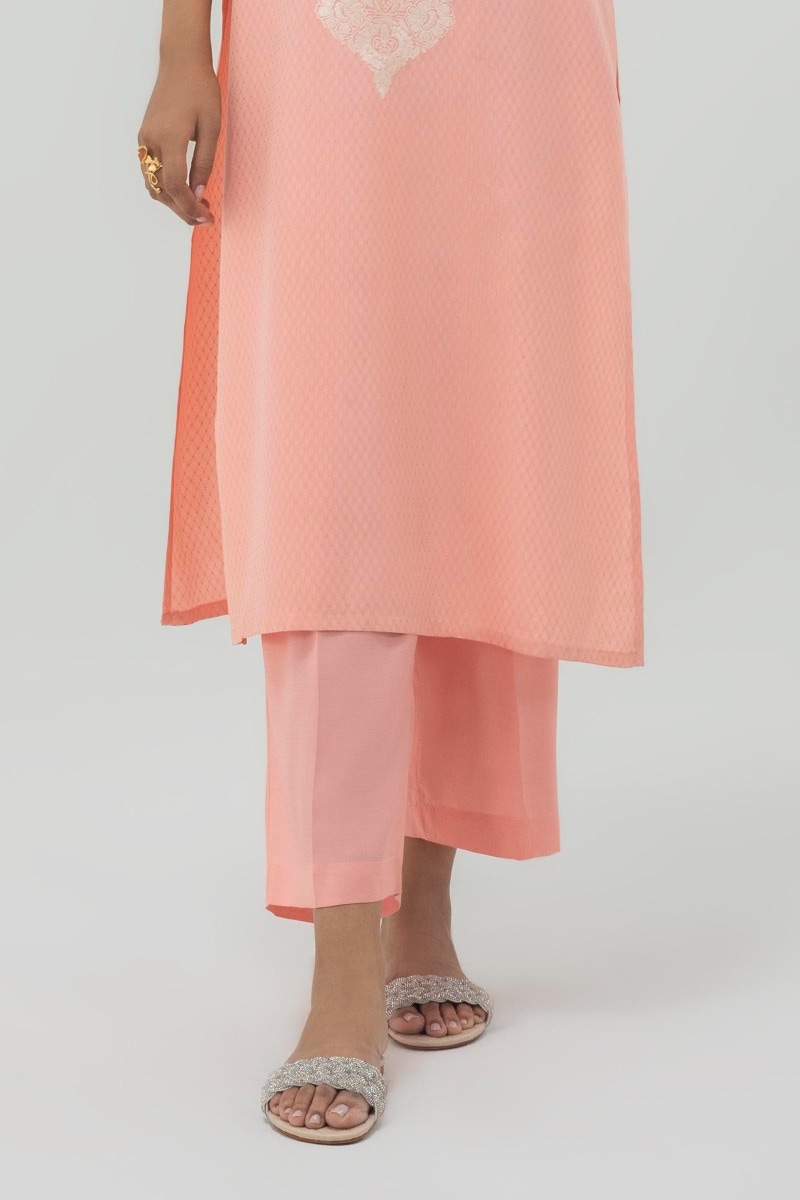
peach embroidered cotton kurta